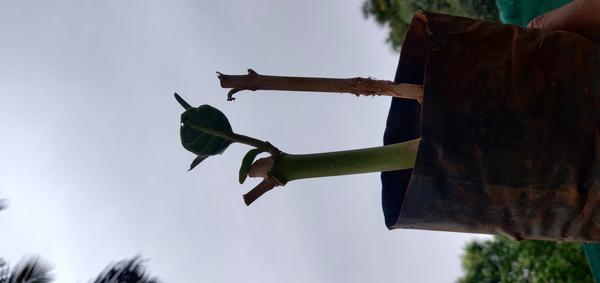
Plant: Ekka